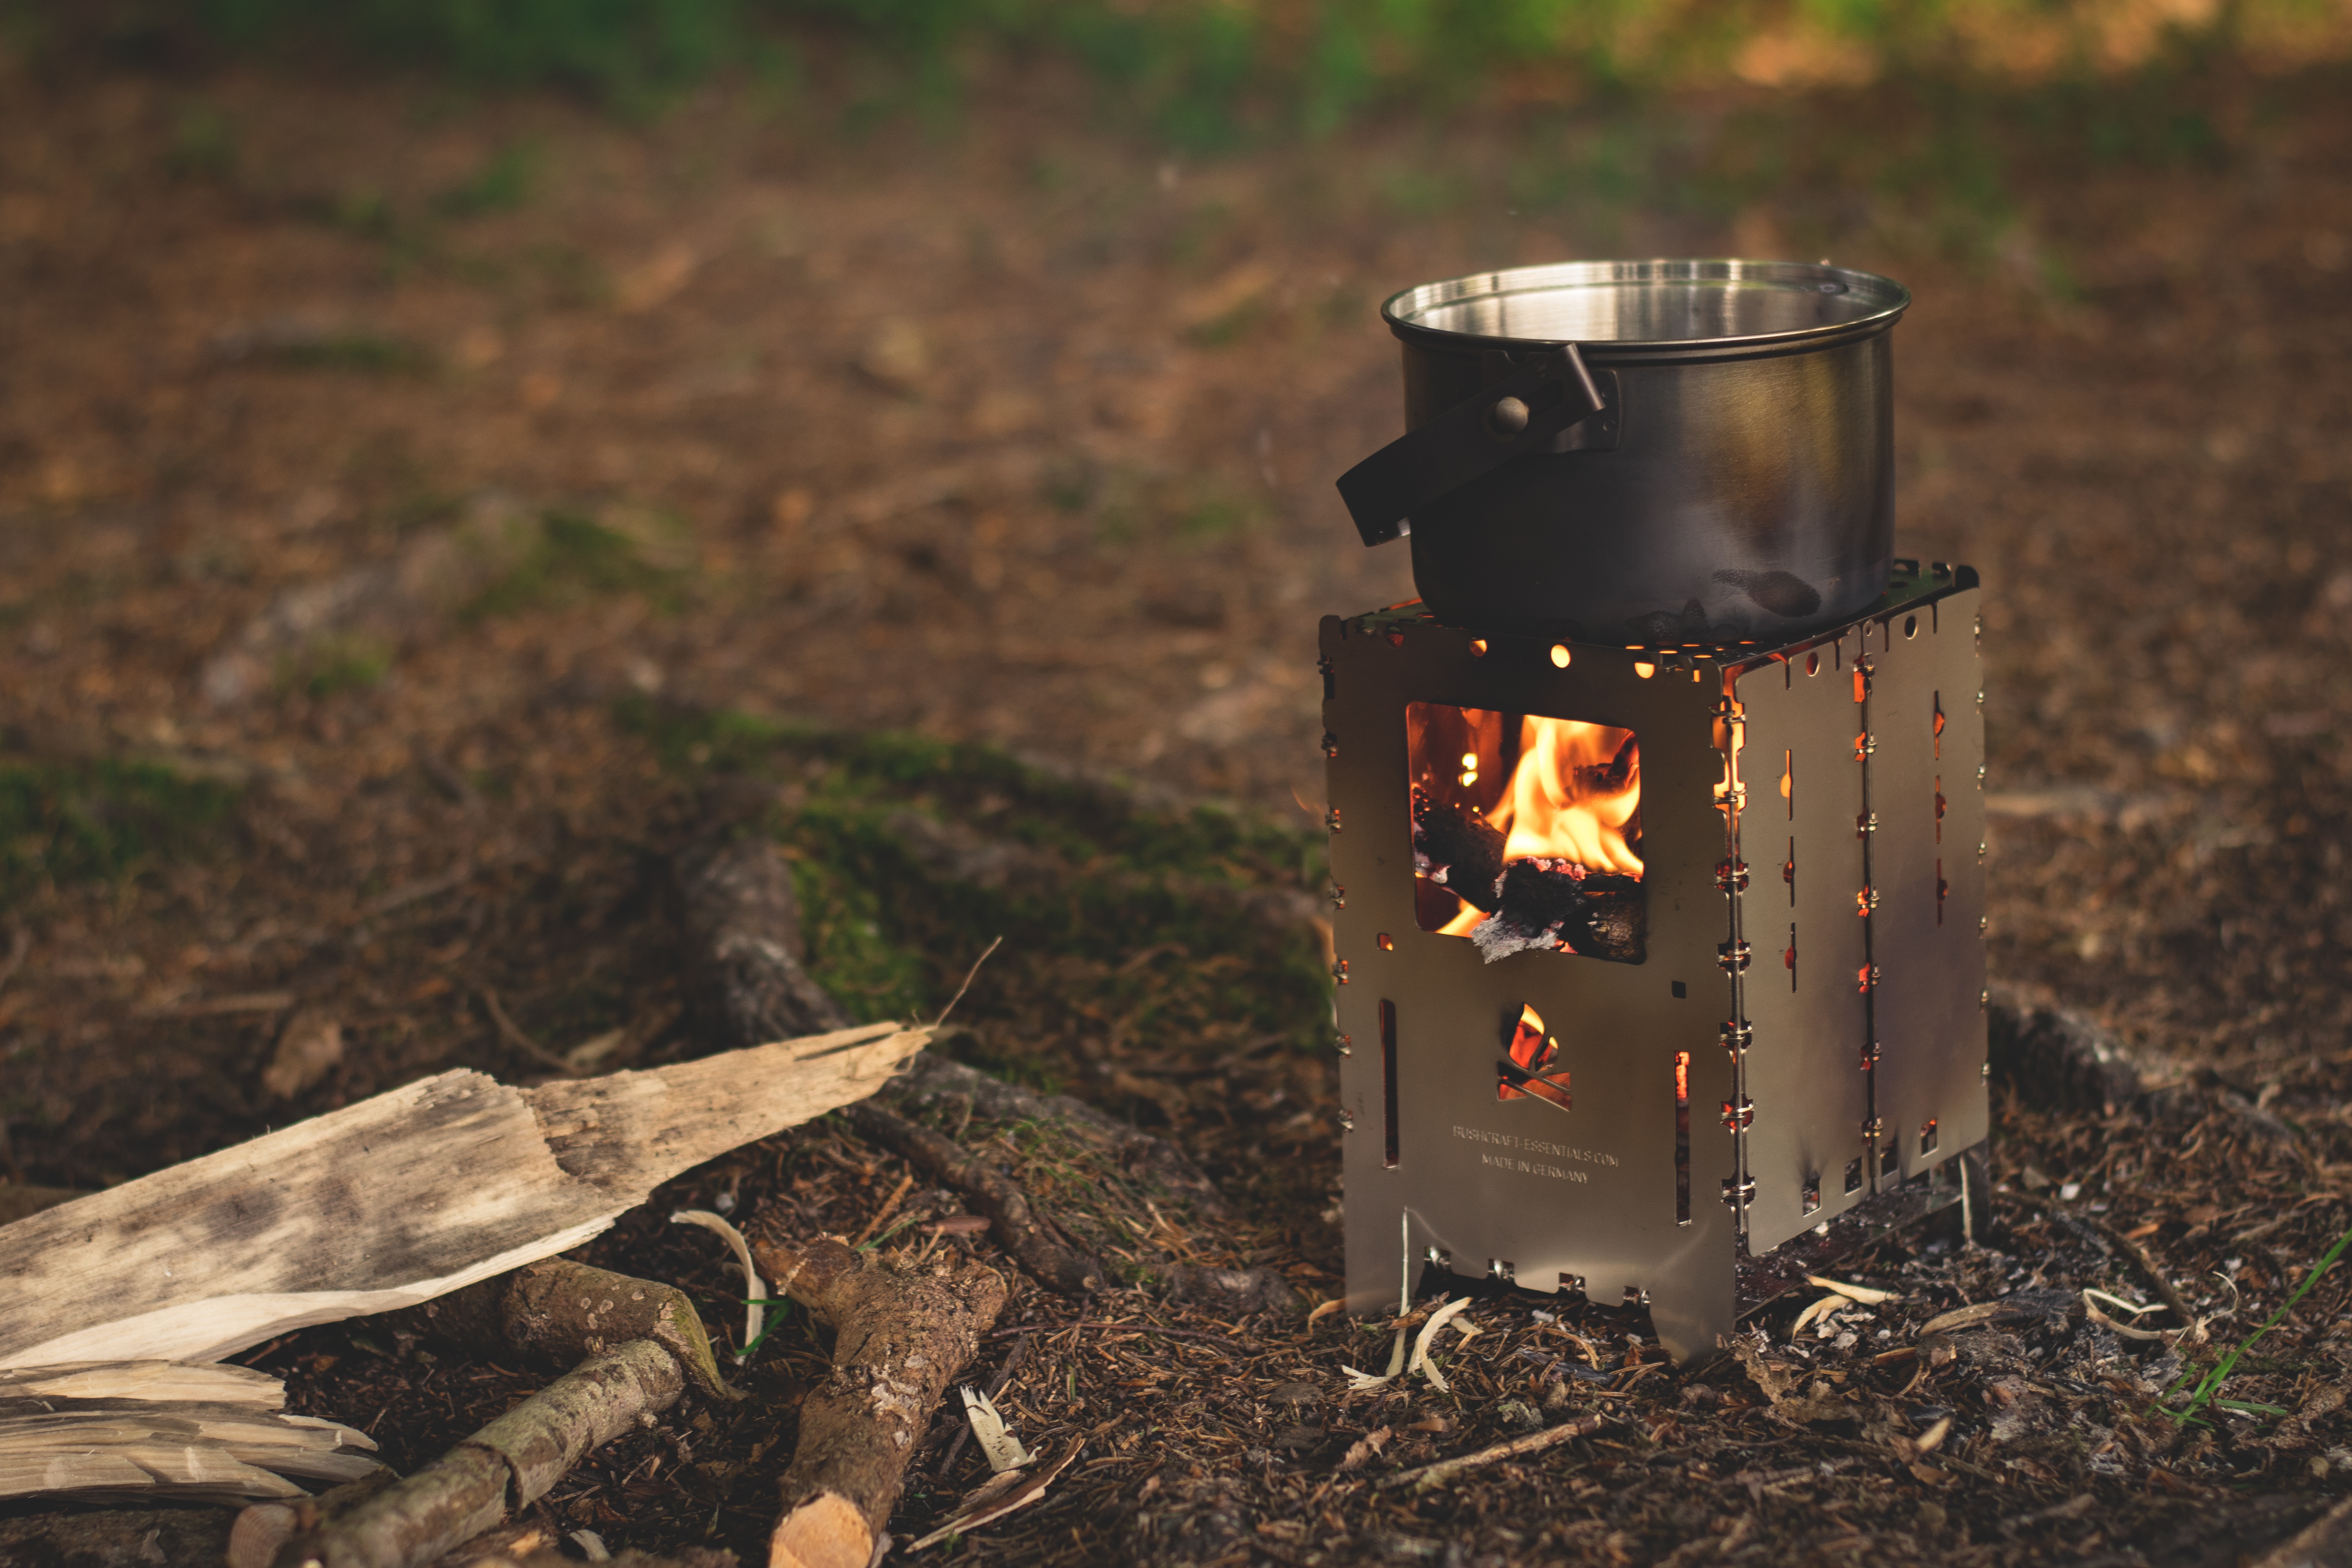
outdoor, wilderness, wood, hiking, adventure, pot, autumn, flame, fire, soil, fireplace, camping, leisure, lighting, cook, burn, trekking, camp, stock, bushcraft, path finder, tent holidays, camping holidays, bushbox, mobile hearth